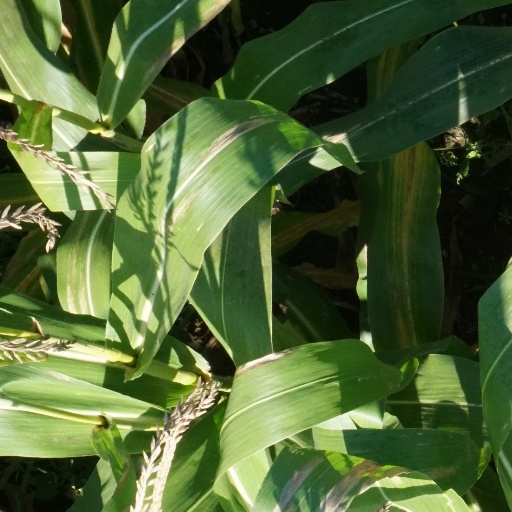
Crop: maize; corn